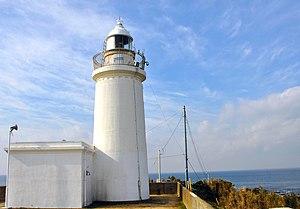
Le parc quasi national de Minami Bōsō est un parc quasi national situé dans la préfecture de Chiba au Japon. Créé le 1ᵉʳ août 1958, il s'étend sur une superficie de 56,85 km².
Le phare de Sunosaki est un phare japonais situé au cap Sunosaki près de la ville de Tateyama dans la préfecture de Chiba au Japon.
Le cap Sunosaki est un cap situé près de la ville de Tateyama sur l'île Honshū, à l'extrémité sud de la baie de Tokyo et de la péninsule de Bōsō.